Korzus

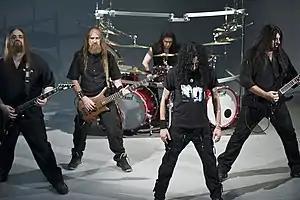
Korzus in 2011

Korzus is a Brazilian thrash metal band formed in São Paulo in 1983. They are one of the first bands of the Brazilian thrash metal scene, along with bands like Sarcófago and Sepultura. Their first release was issued in the seminal metal compilation called "SP Metal" on Baratos Afins label in 1985.